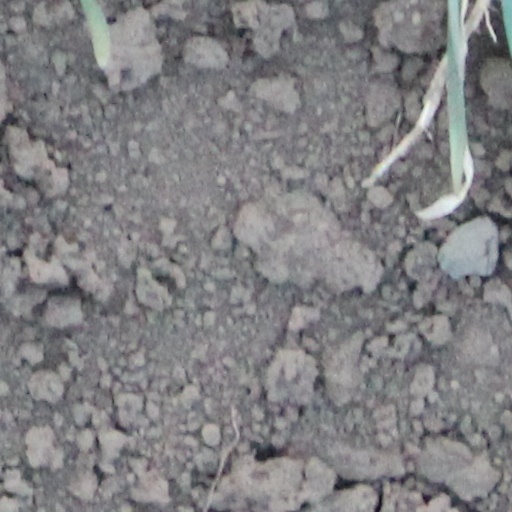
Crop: wheat